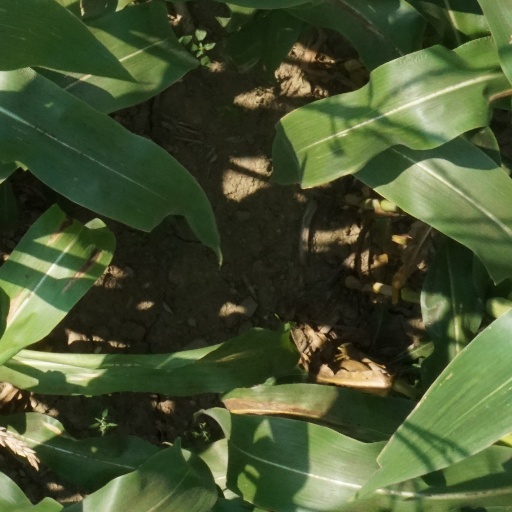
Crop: maize; corn